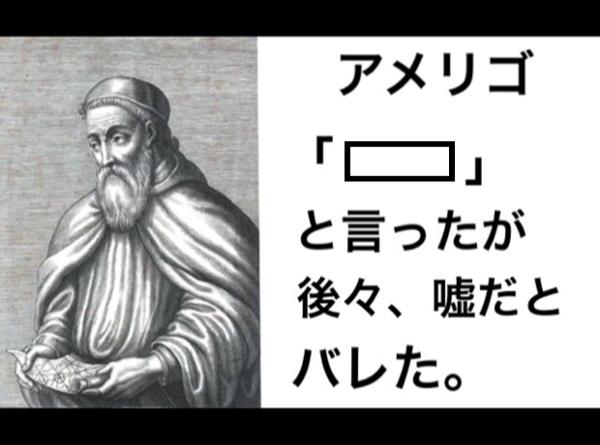
回答: 浮気相手とデートのため、彼女に/クリスマスは仕事